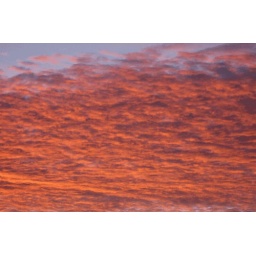
During our annual street BBQ right in between the houses was this fantastic sky